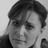
Emotion: sad